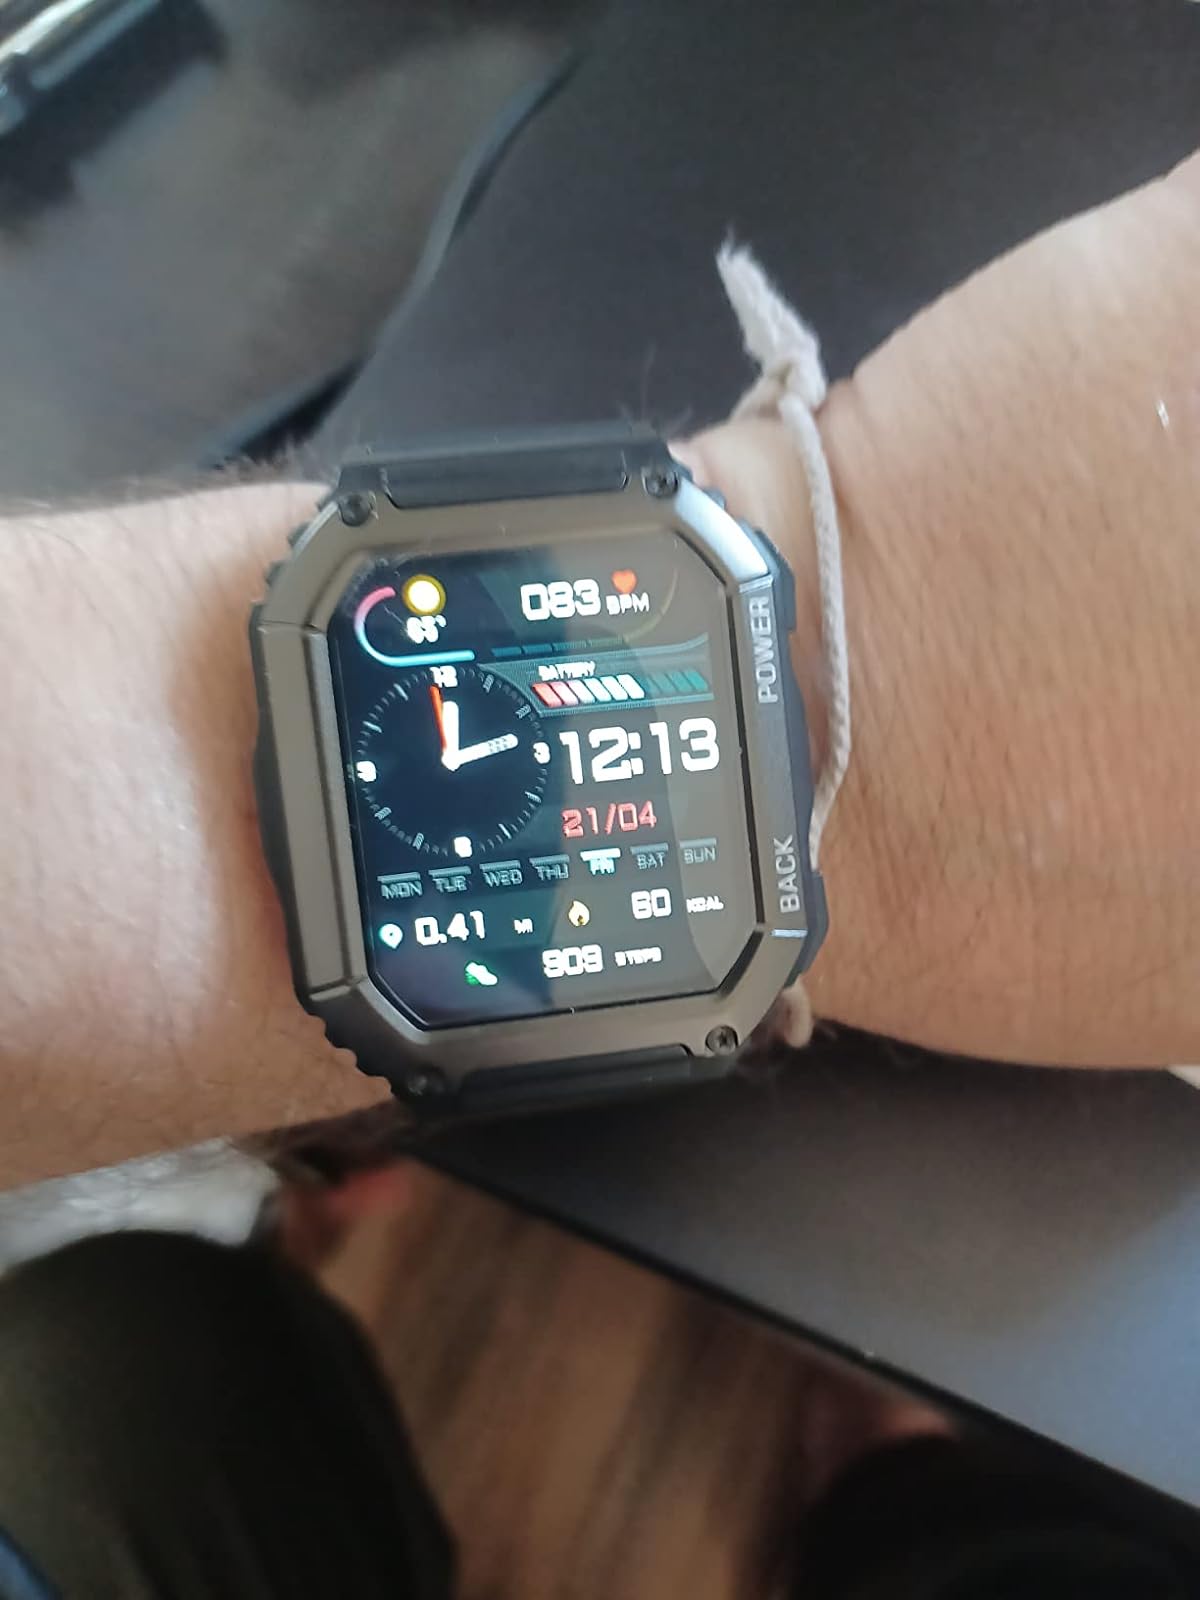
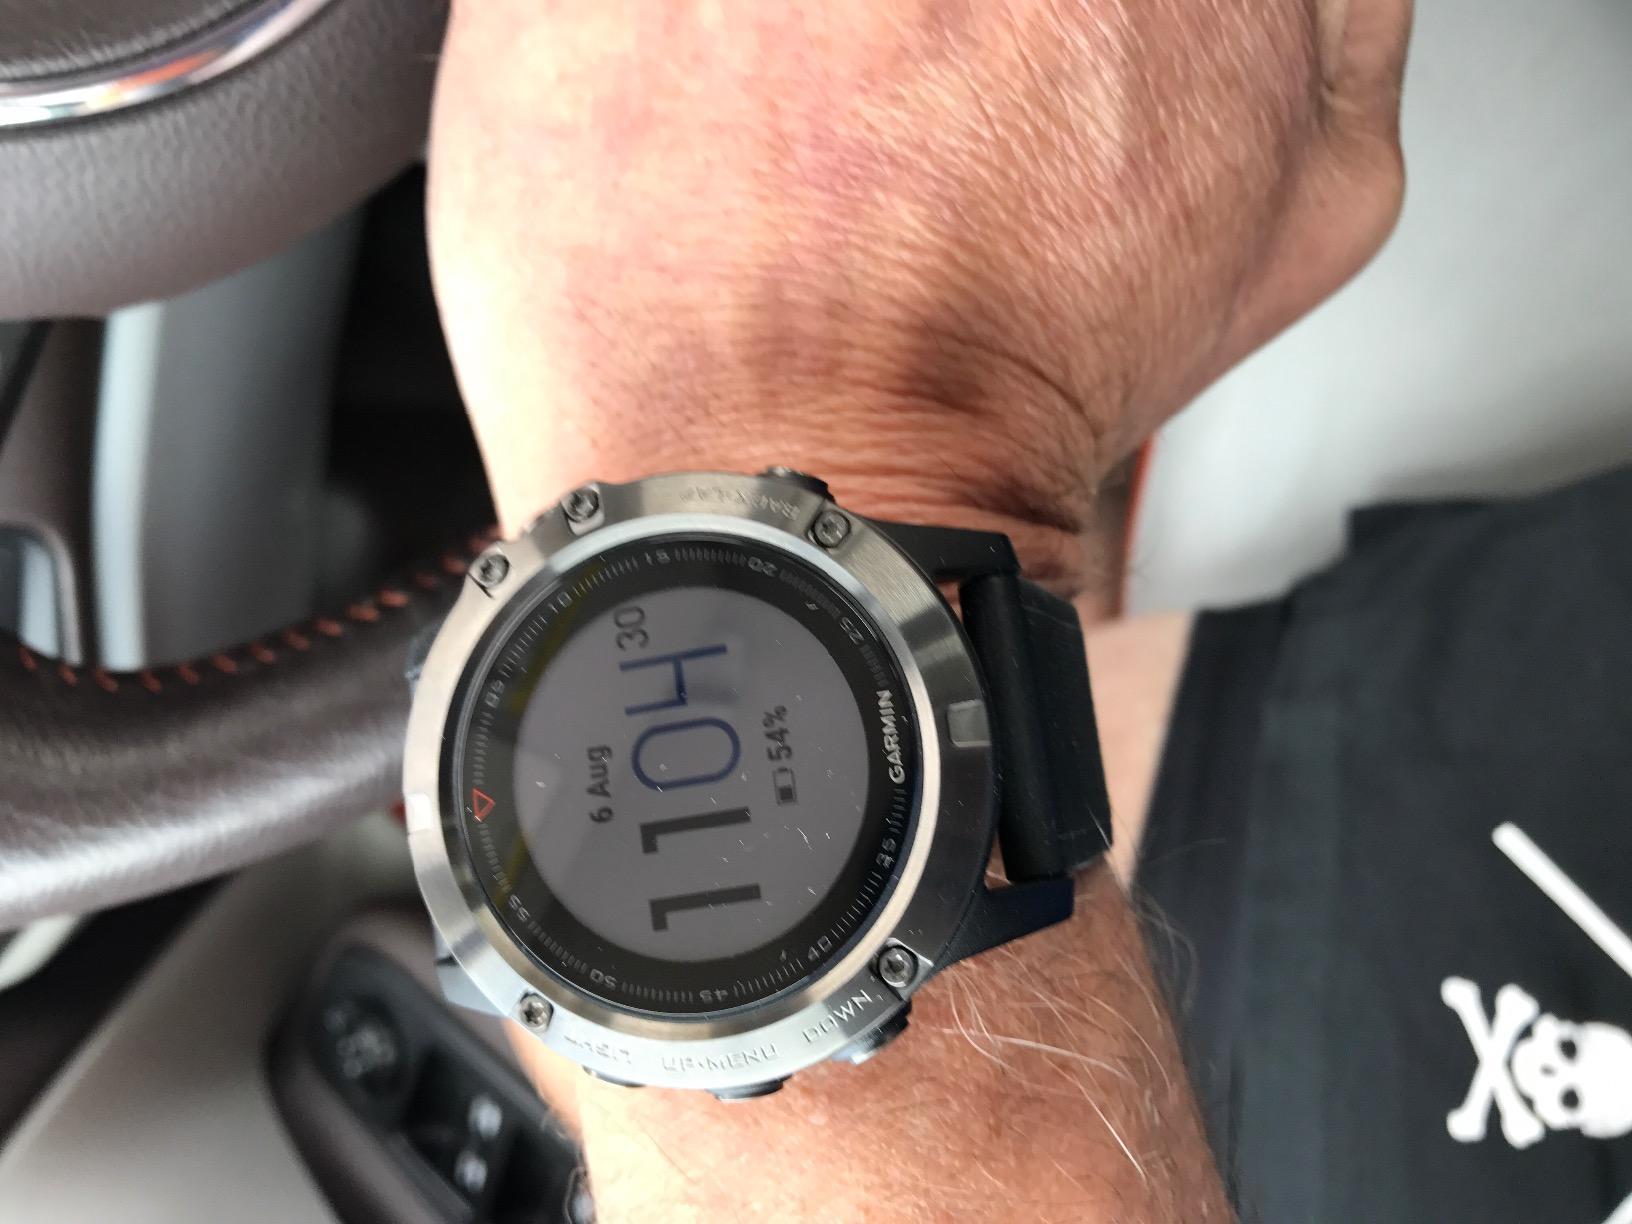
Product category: smartwatch
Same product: no